Trial of Susan B. Anthony

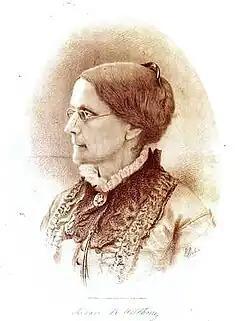
Susan B. Anthony

United States v. Susan B. Anthony was the criminal trial of Susan B. Anthony in a U.S. federal court in 1873. The defendant was a leader of the women's suffrage movement who was arrested for voting in Rochester, New York in the 1872 elections in violation of state laws that allowed only men to vote. Anthony argued that she had the right to vote because of the recently adopted Fourteenth Amendment to the U.S. Constitution, part of which reads, "No State shall make or enforce any law which shall abridge the privileges or immunities of citizens of the United States."